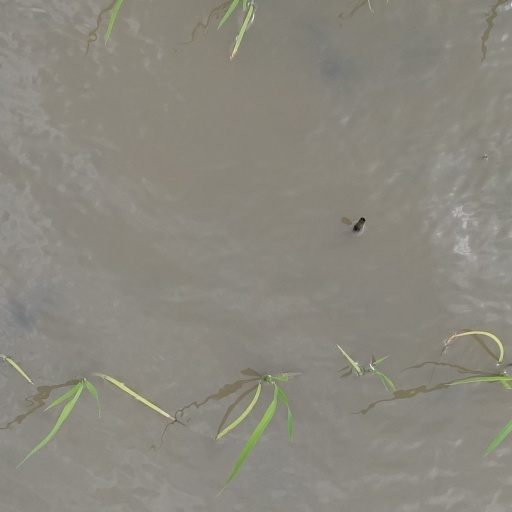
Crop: rice